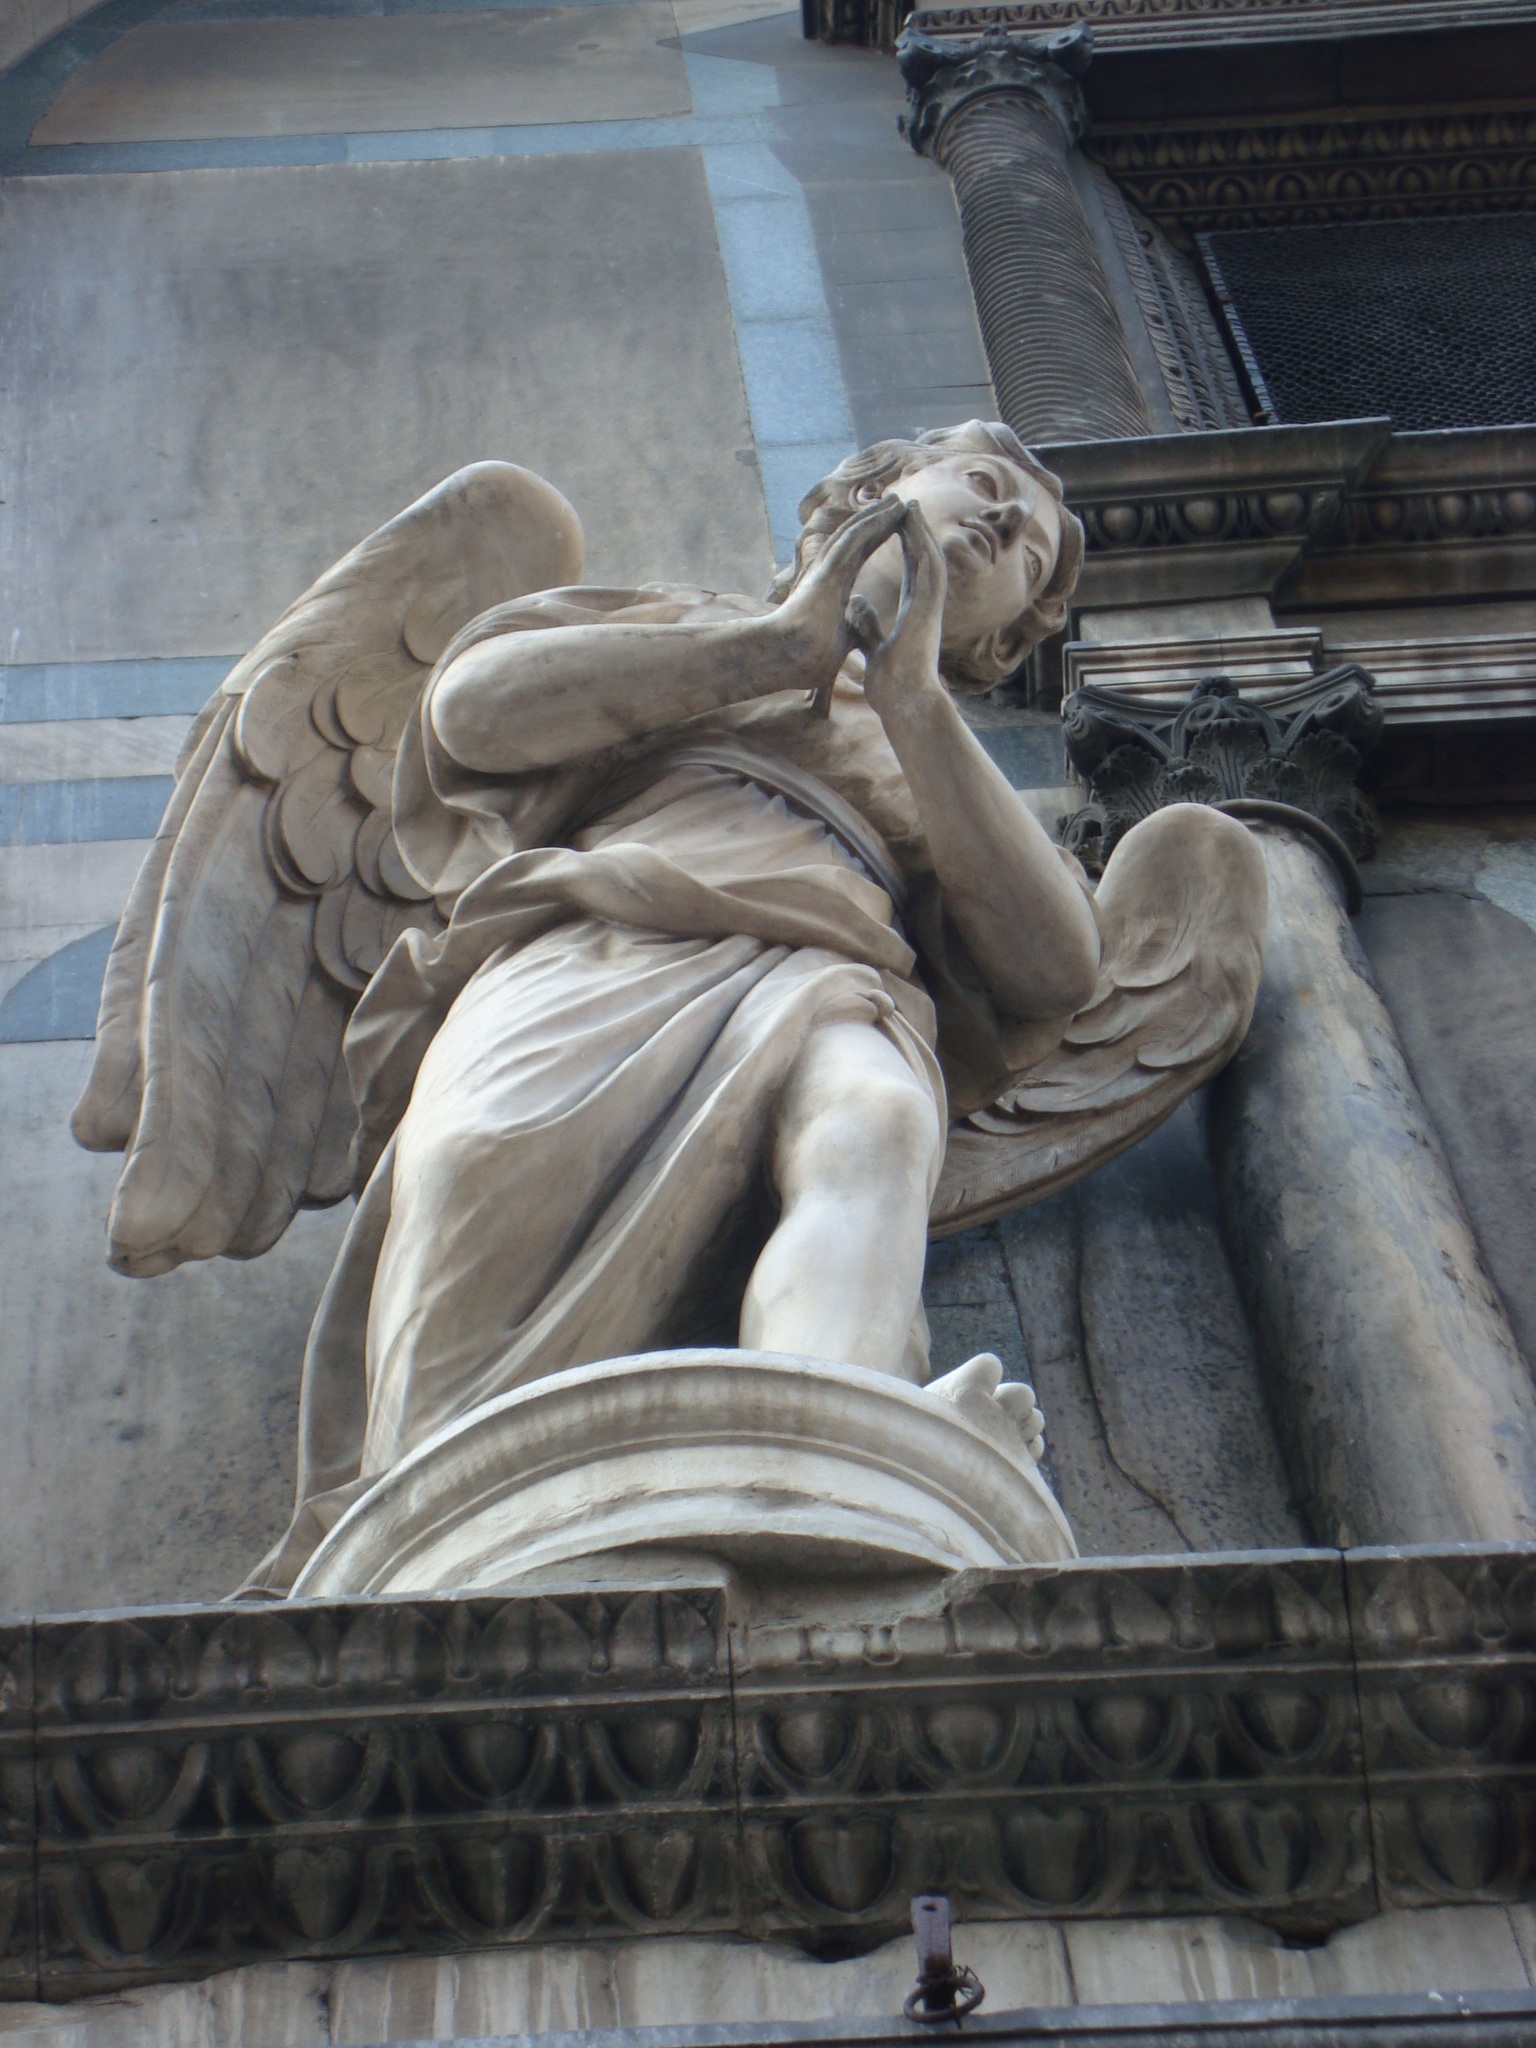
stone, monument, travel, statue, italy, cathedral, artwork, gargoyle, sculpture, angel, art, temple, wings, carving, relief, religious monuments, stone carving, ancient history